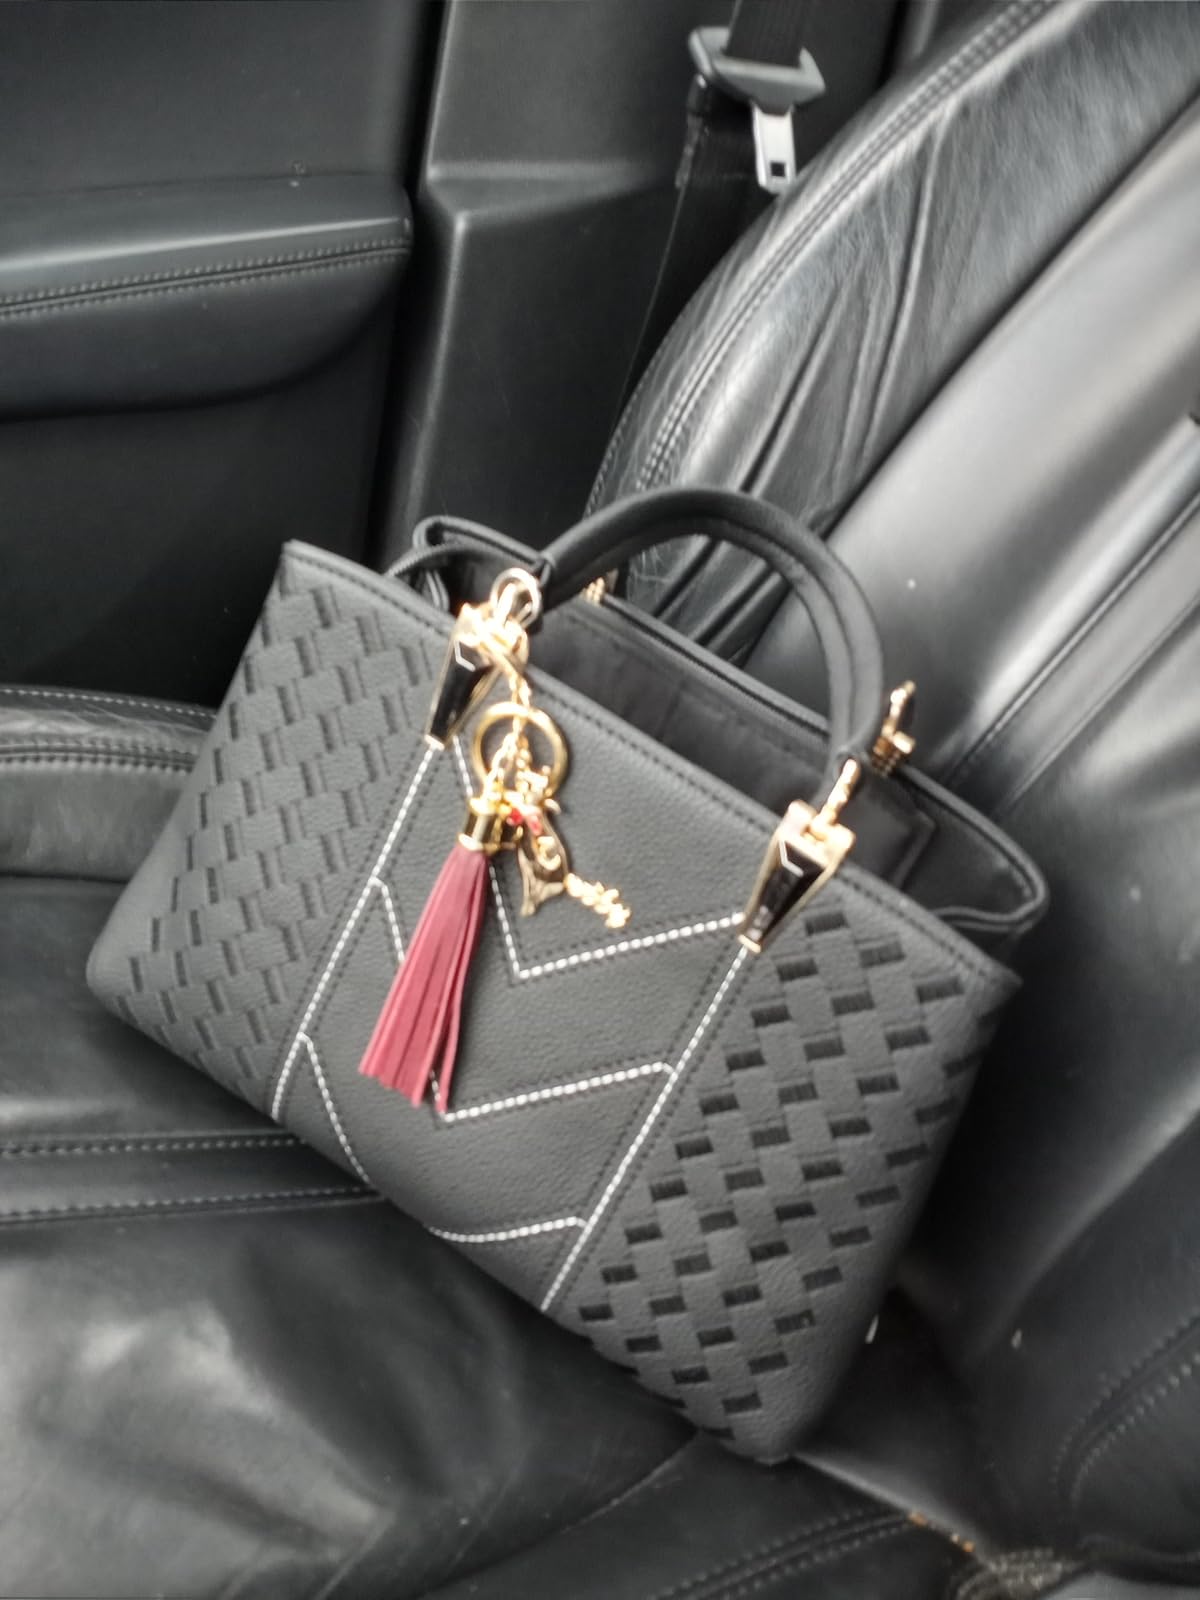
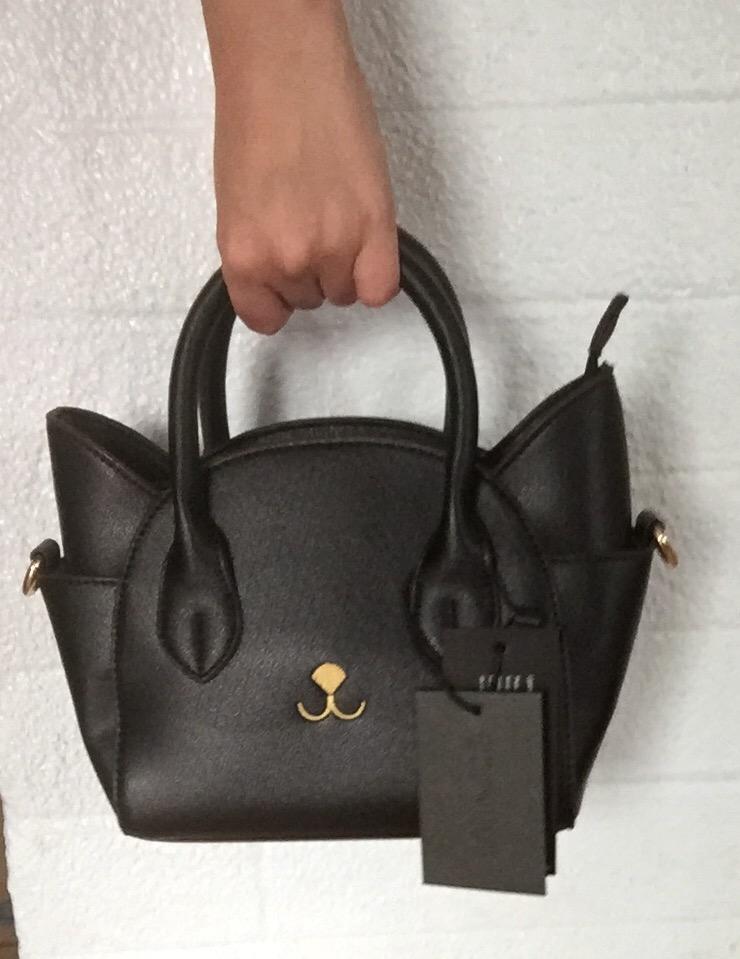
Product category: accessories_handbag
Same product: no